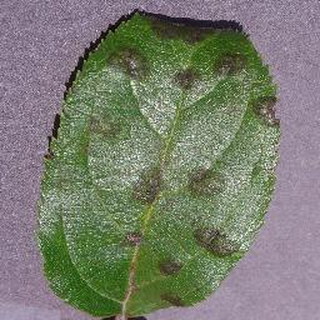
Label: apple_apple_scab